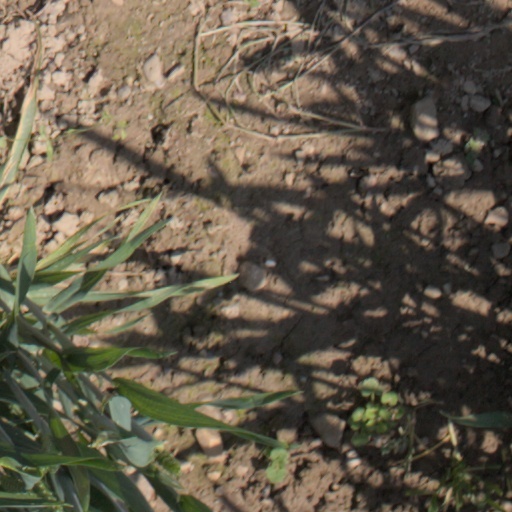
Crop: wheat